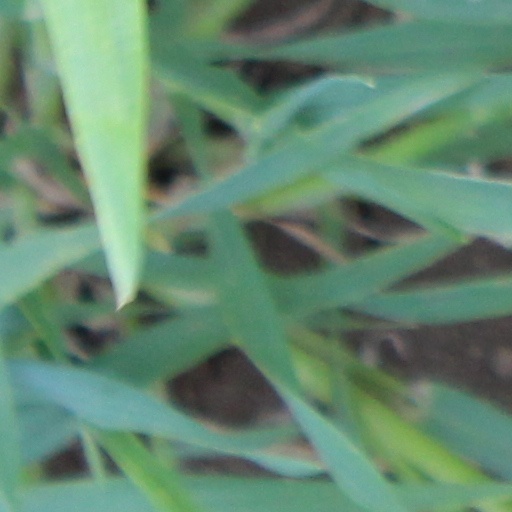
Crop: wheat